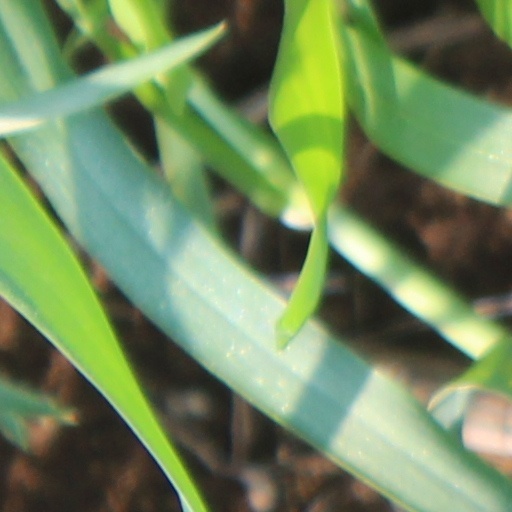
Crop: wheat